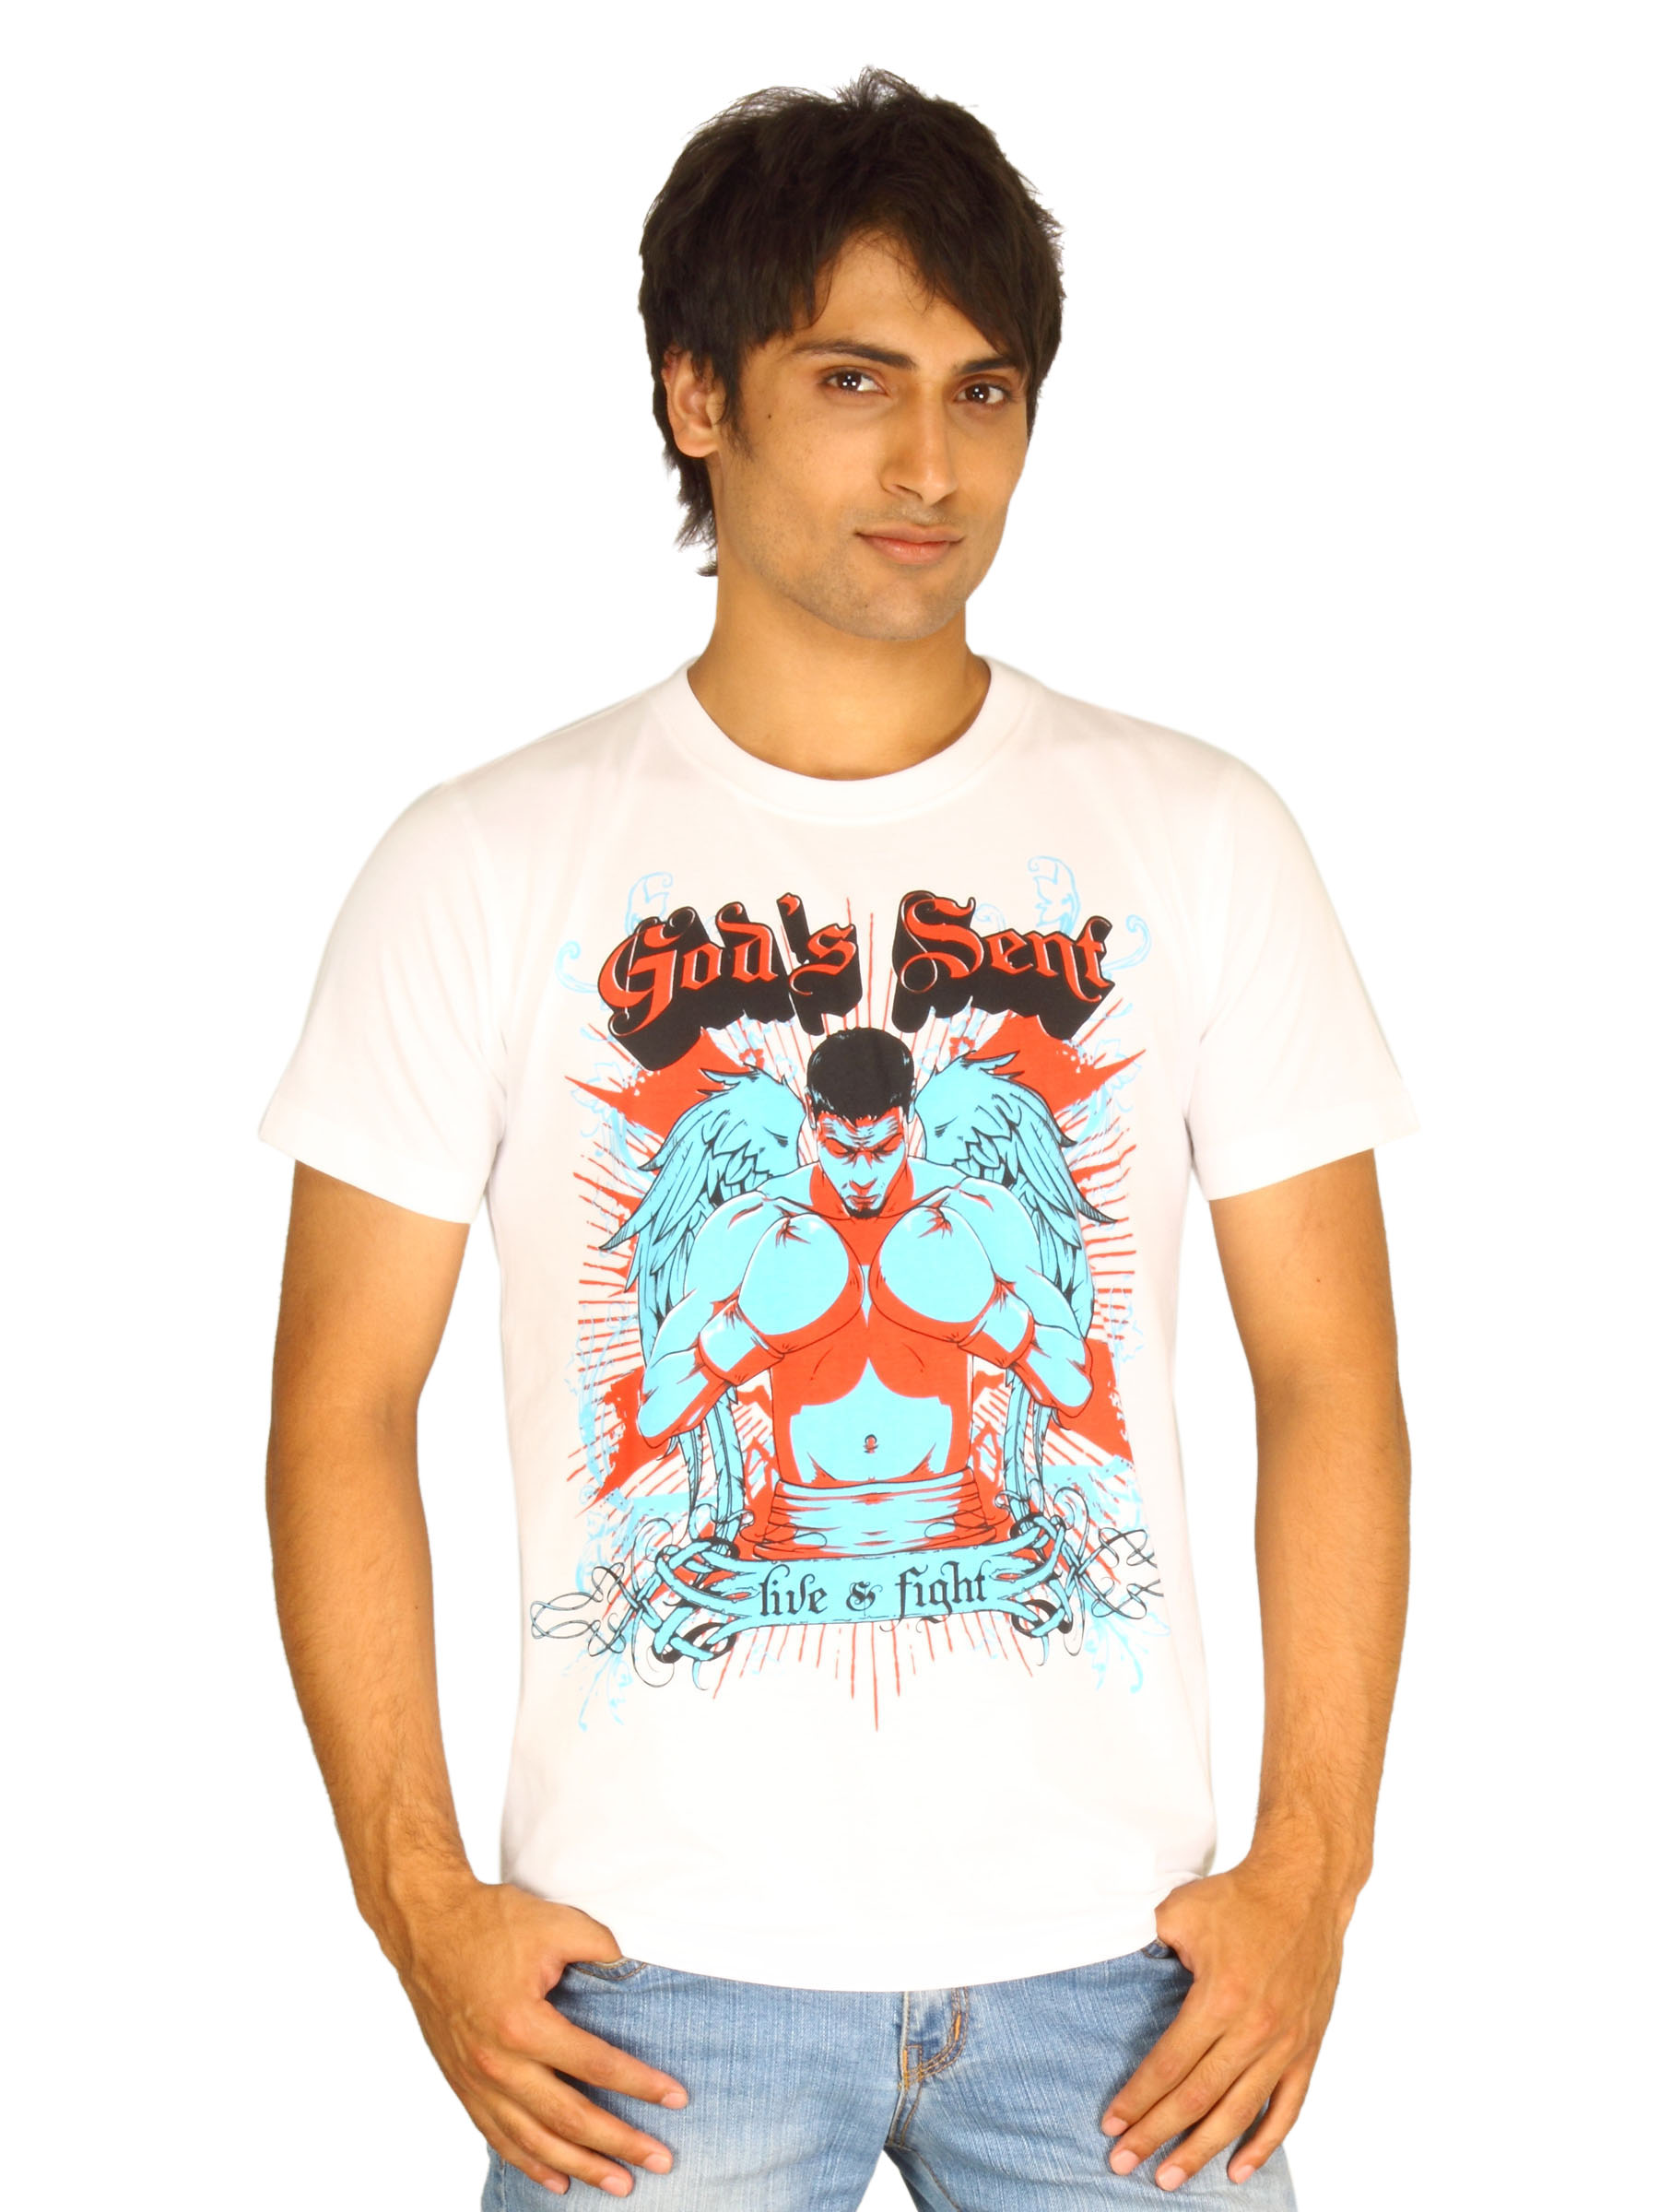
Guerrilla Men's God's Sent White T-shirt
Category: Apparel / Topwear / Tshirts
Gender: Men
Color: White
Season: Summer 2011
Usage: Casual